Leo Raskowski

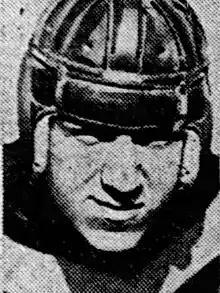
Raskowski circa 1927

Leo Thomas Raskowski (March 28, 1906 – October 30, 1952) was an American college and professional football player of the 1920s and 1930s. He was born in Cleveland, Ohio to Thomas (a Polish immigrant) and Julia Raskowski. At Ohio State, he and received All-American honors in 1926 and 1927, was team captain in 1928 and was also a member of Phi Kappa Tau fraternity. After he graduated, Raskowski went on to play professional football in the National Football League (NFL) for the Staten Island Stapletons, Brooklyn Dodgers, Pittsburgh Pirates and the Philadelphia Eagles. He later took the name of Leo Randall in 1939 and moved to Vancouver in 1943 to become a recreation director. He died there after a long illness at the age of 46.